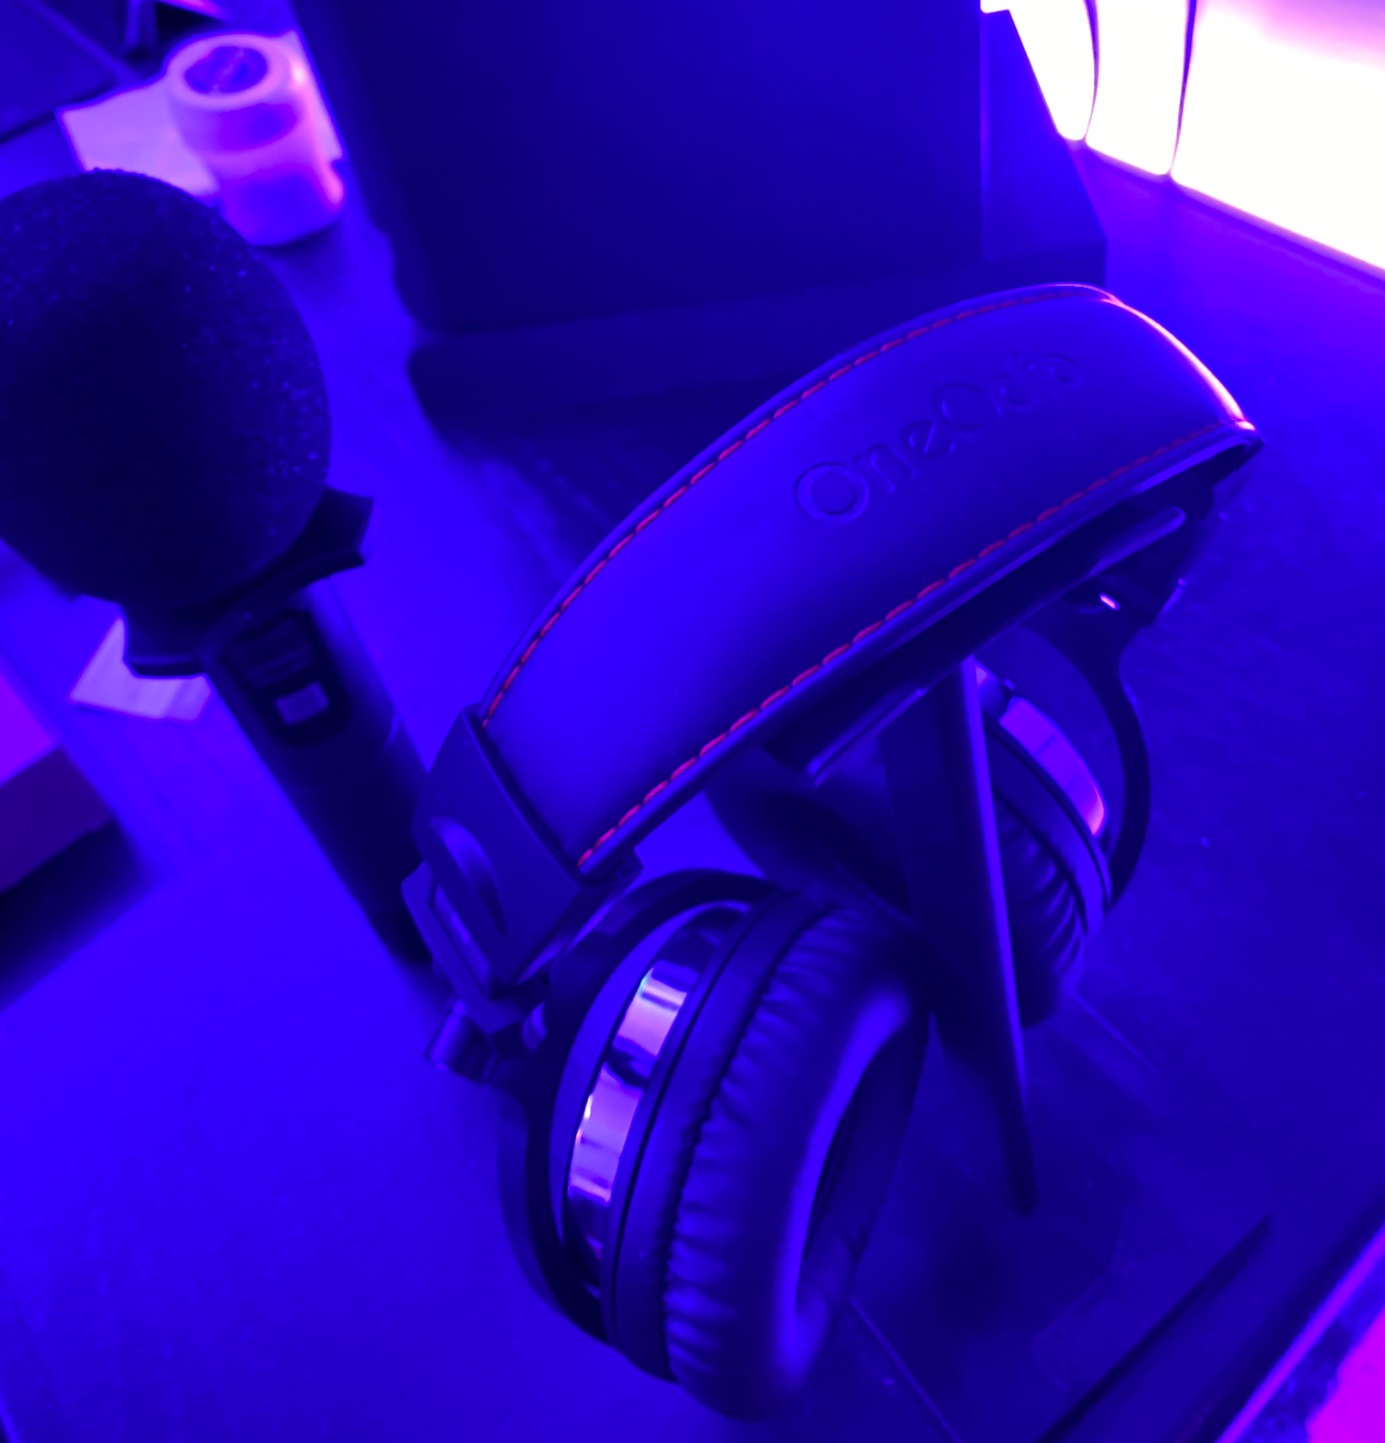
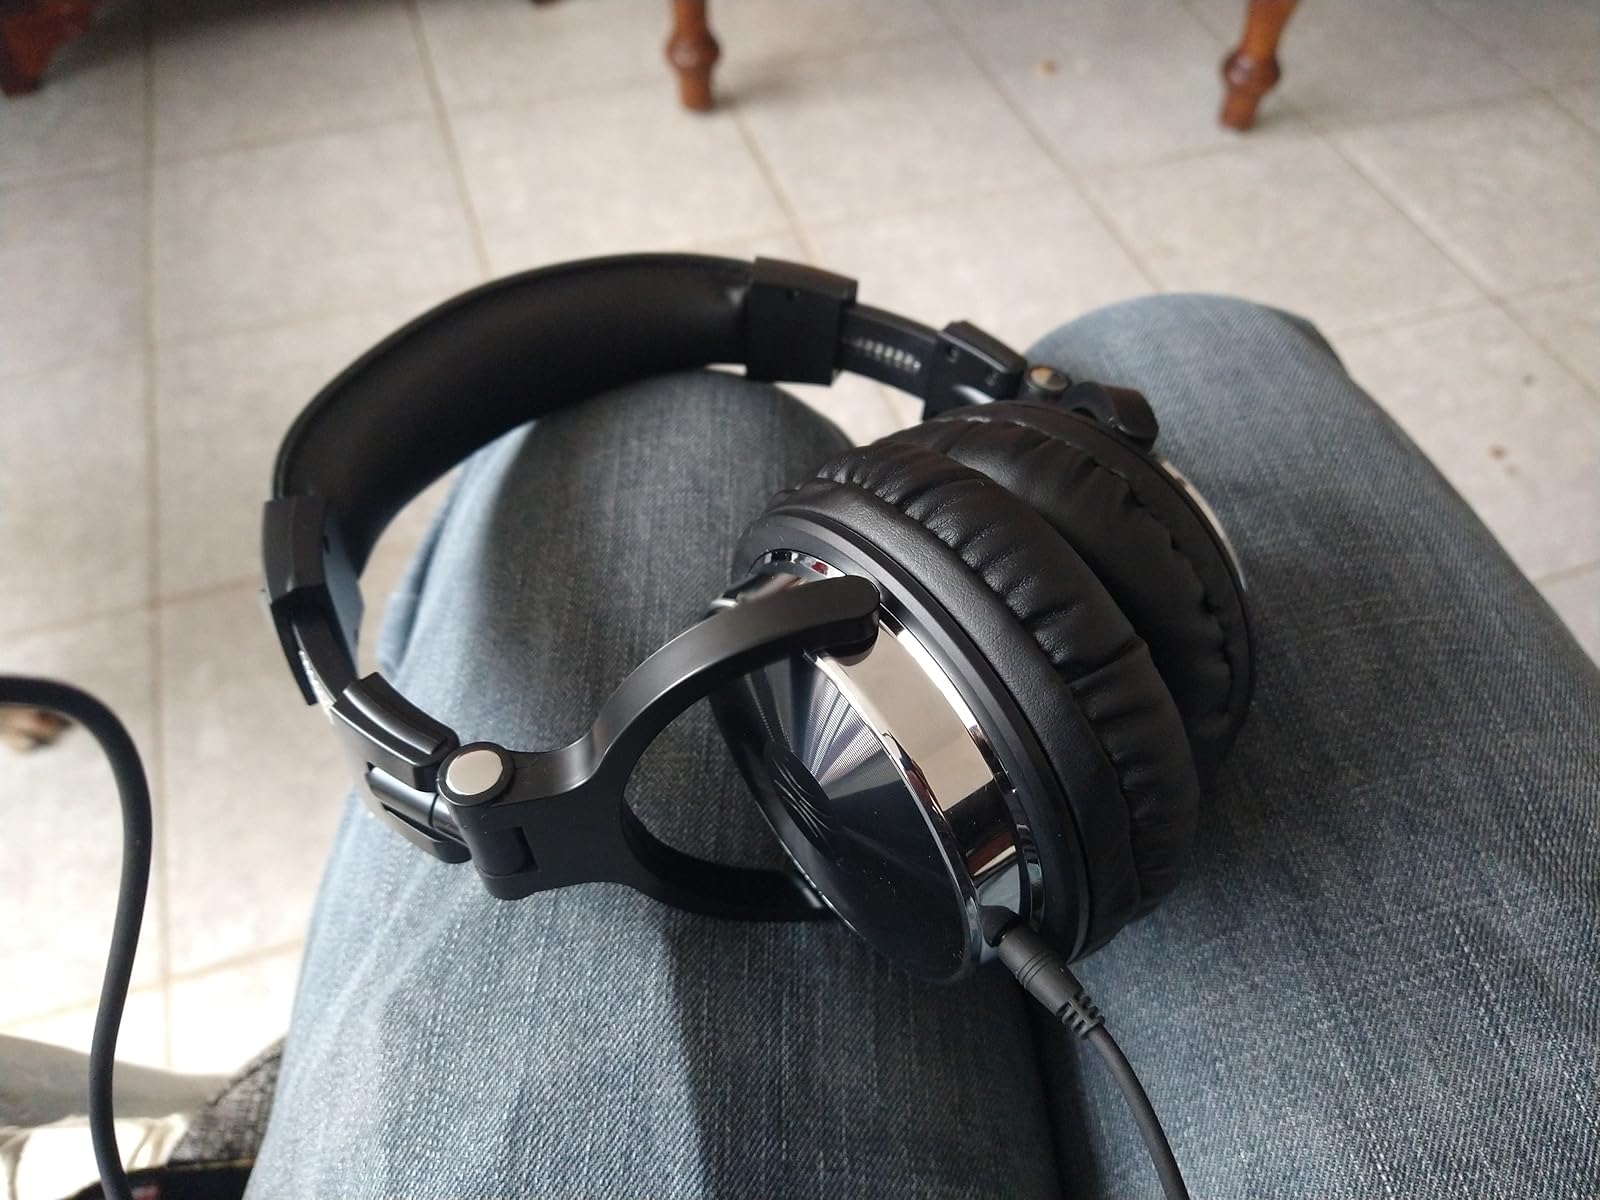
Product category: headphones
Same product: yes